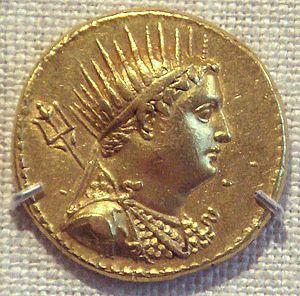
La couronne radiée est l'un des attributs du Soleil dans l'Antiquité gréco-romaine. Déjà présente à l'époque hellénistique, elle devient ensuite l'apanage de l'empereur romain divinisé, dont elle symbolise l'immortalité. L'empereur est alors assimilé à Sol Invictus.